Irshad Pass

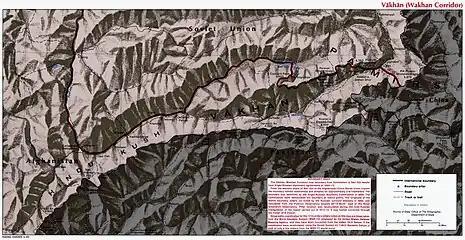

Irshad Pass (elevation ), also called Ershād Yūvīn, Yirshod Wuyin, Irshad Urween, Irshād Uwin Pass, Kotale Ers̄āḏ Owīn, or Kowtal-e Ershād Owīn, is a high mountain pass that connects the Chapursan river valley in the Gilgit-Baltistan region of Pakistan with the Wakhan Corridor in Afghanistan.